Sarah McIntyre

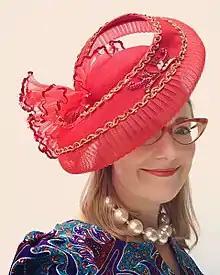
Sarah McIntyre

Sarah McIntyre is a British American illustrator and writer of children's books and comics. She graduated in 1999 from Bryn Mawr College with a degree in Russian and a minor degree in History of Art and earned her Master's Degree in Illustration at Camberwell College of Arts in 2007. She works from a studio in Bovey Tracey, Devon and lives with her husband, Stuart.